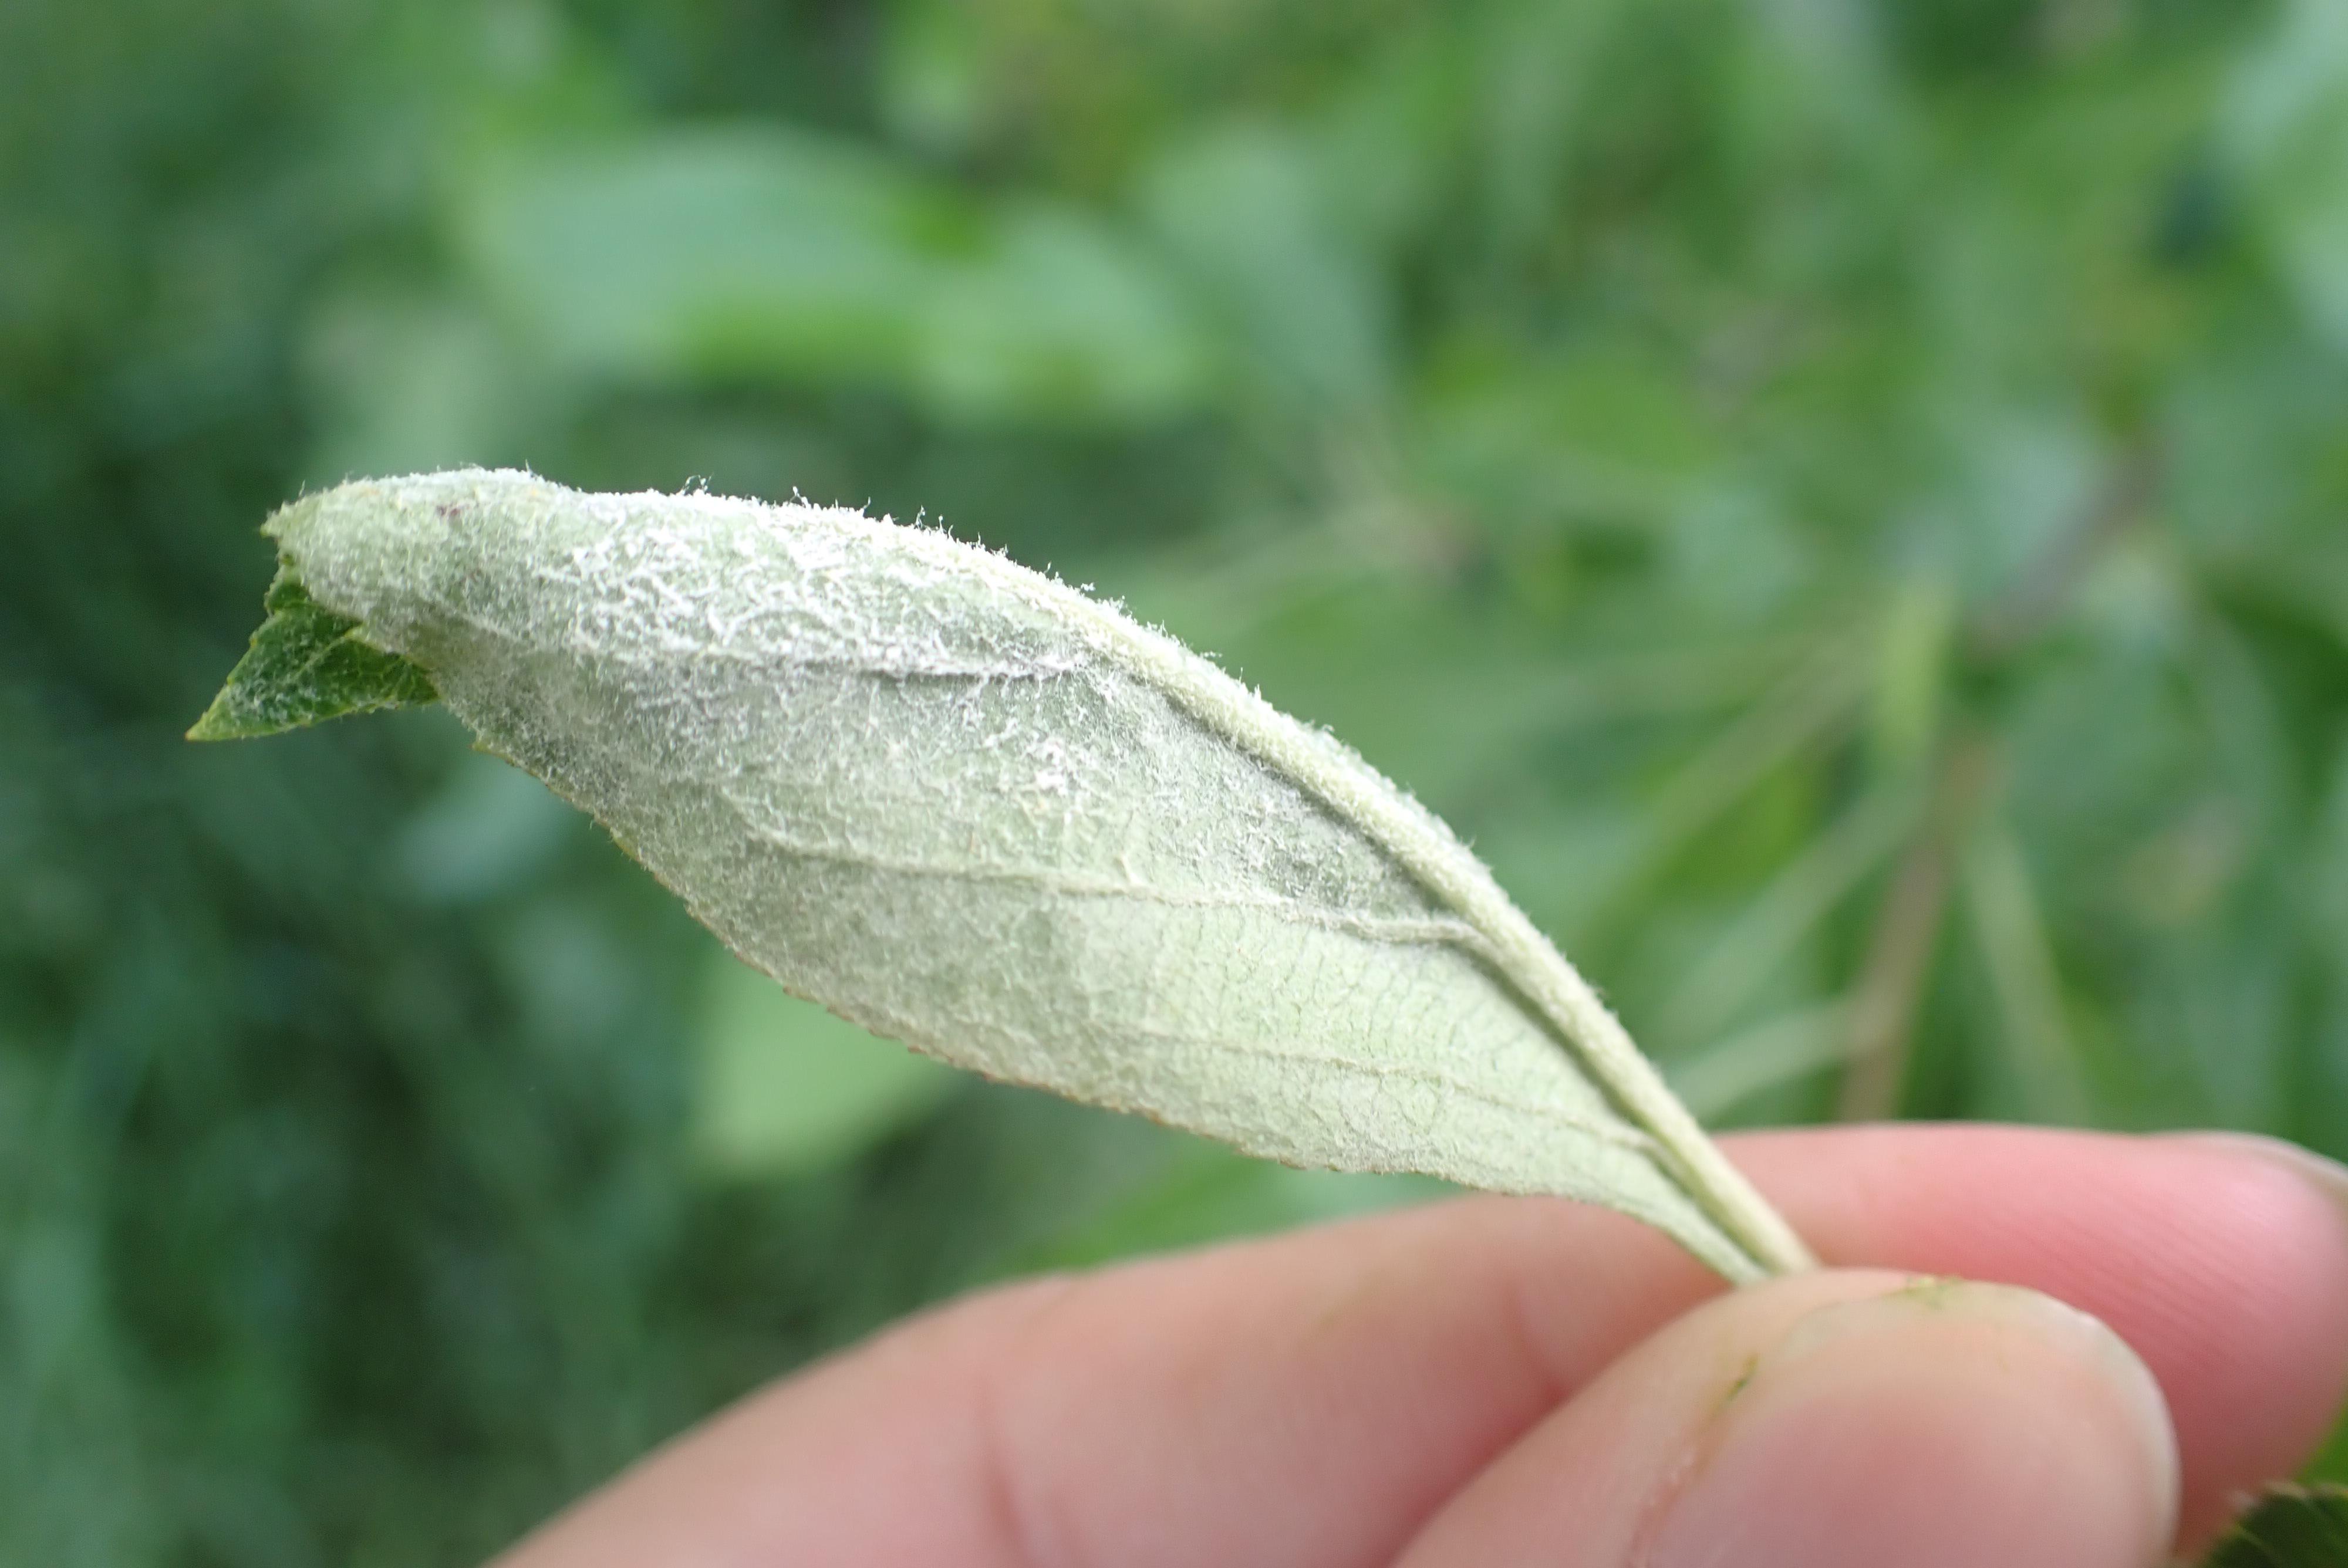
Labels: powdery_mildew